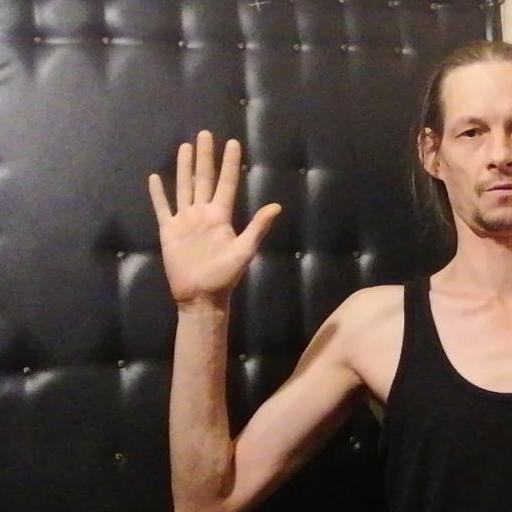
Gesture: palm